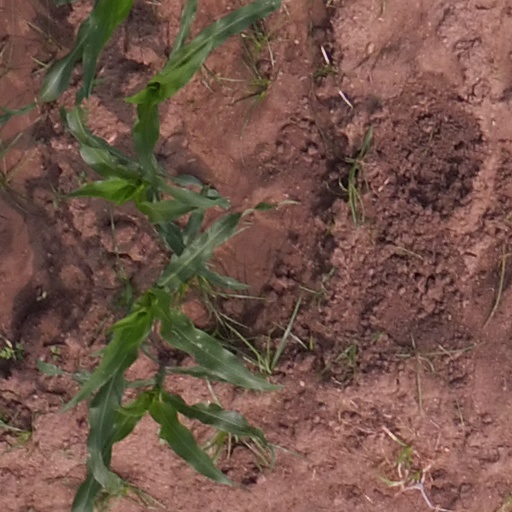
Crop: maize; corn